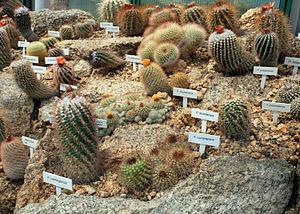
Parodia est un genre de la famille des cactus composé d'environ 50 espèces.